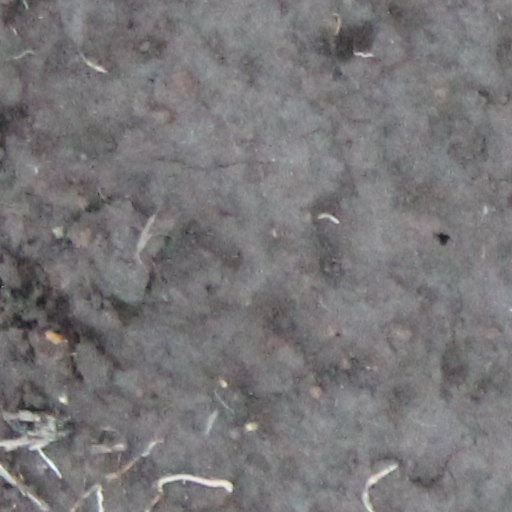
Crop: wheat